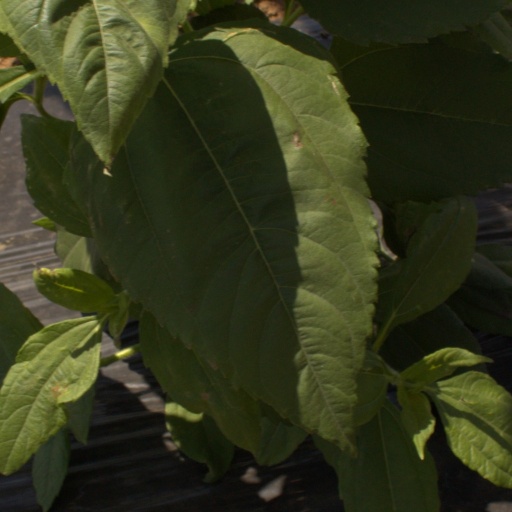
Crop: Jerusalem artichoke